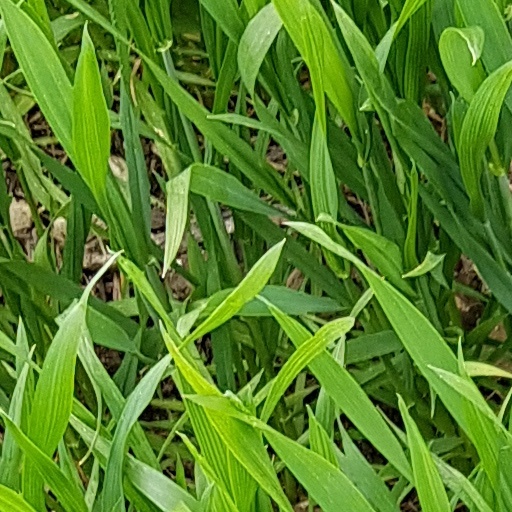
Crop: wheat